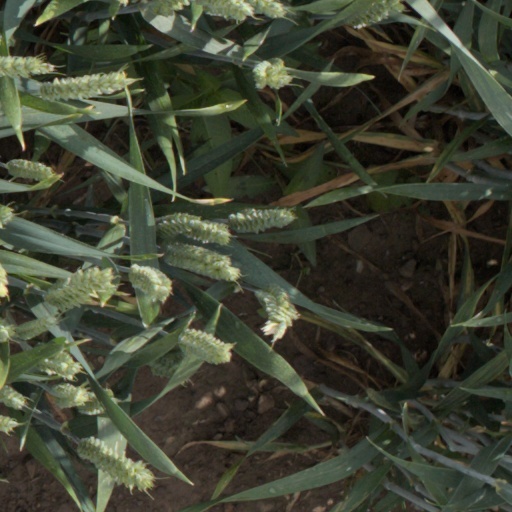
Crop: wheat